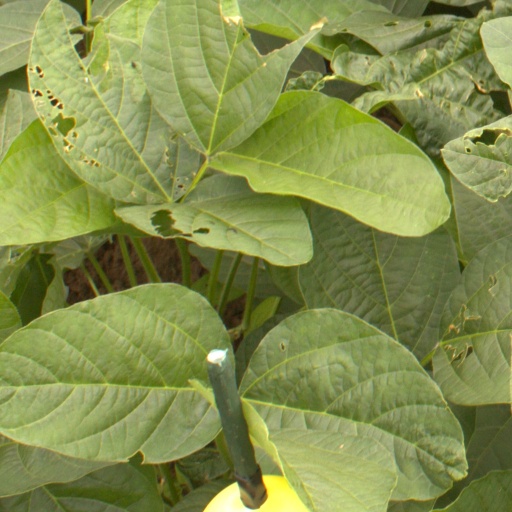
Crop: soybean